Treasure Island Music Festival

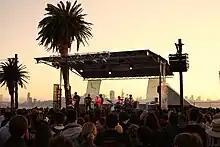

Treasure Island Music Festival is an annual two-day music festival. Prior to 2018, the festival took place on Treasure Island, California, located in the San Francisco Bay. In 2018, the festival moved to Middle Harbor Shoreline Park, located in Oakland. The festival is produced by Noise Pop and Another Planet Entertainment (APE) .